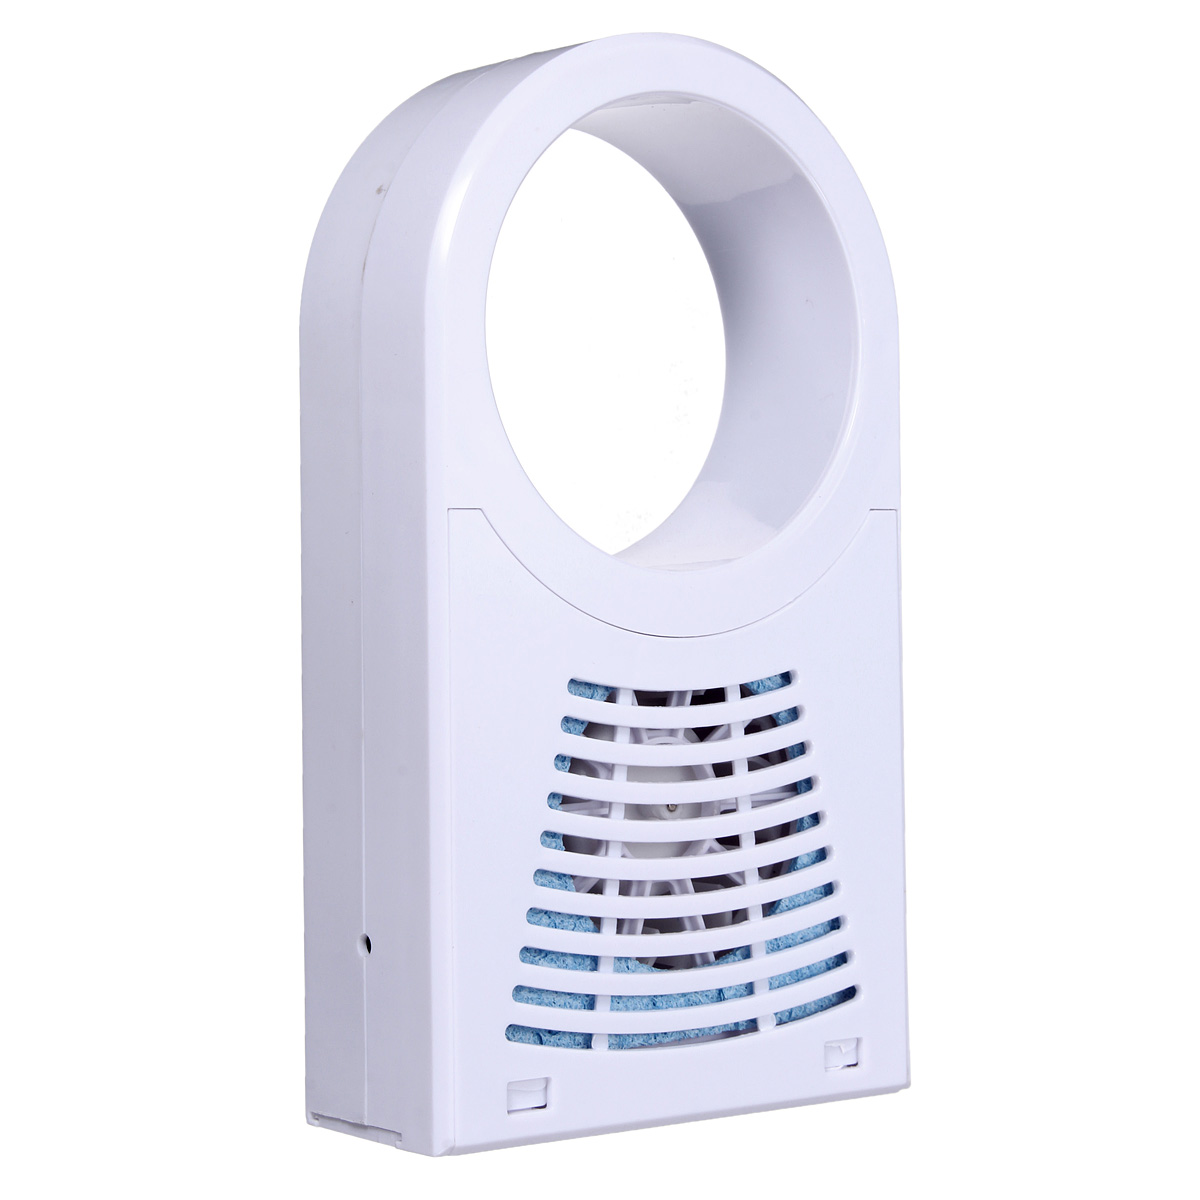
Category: fan